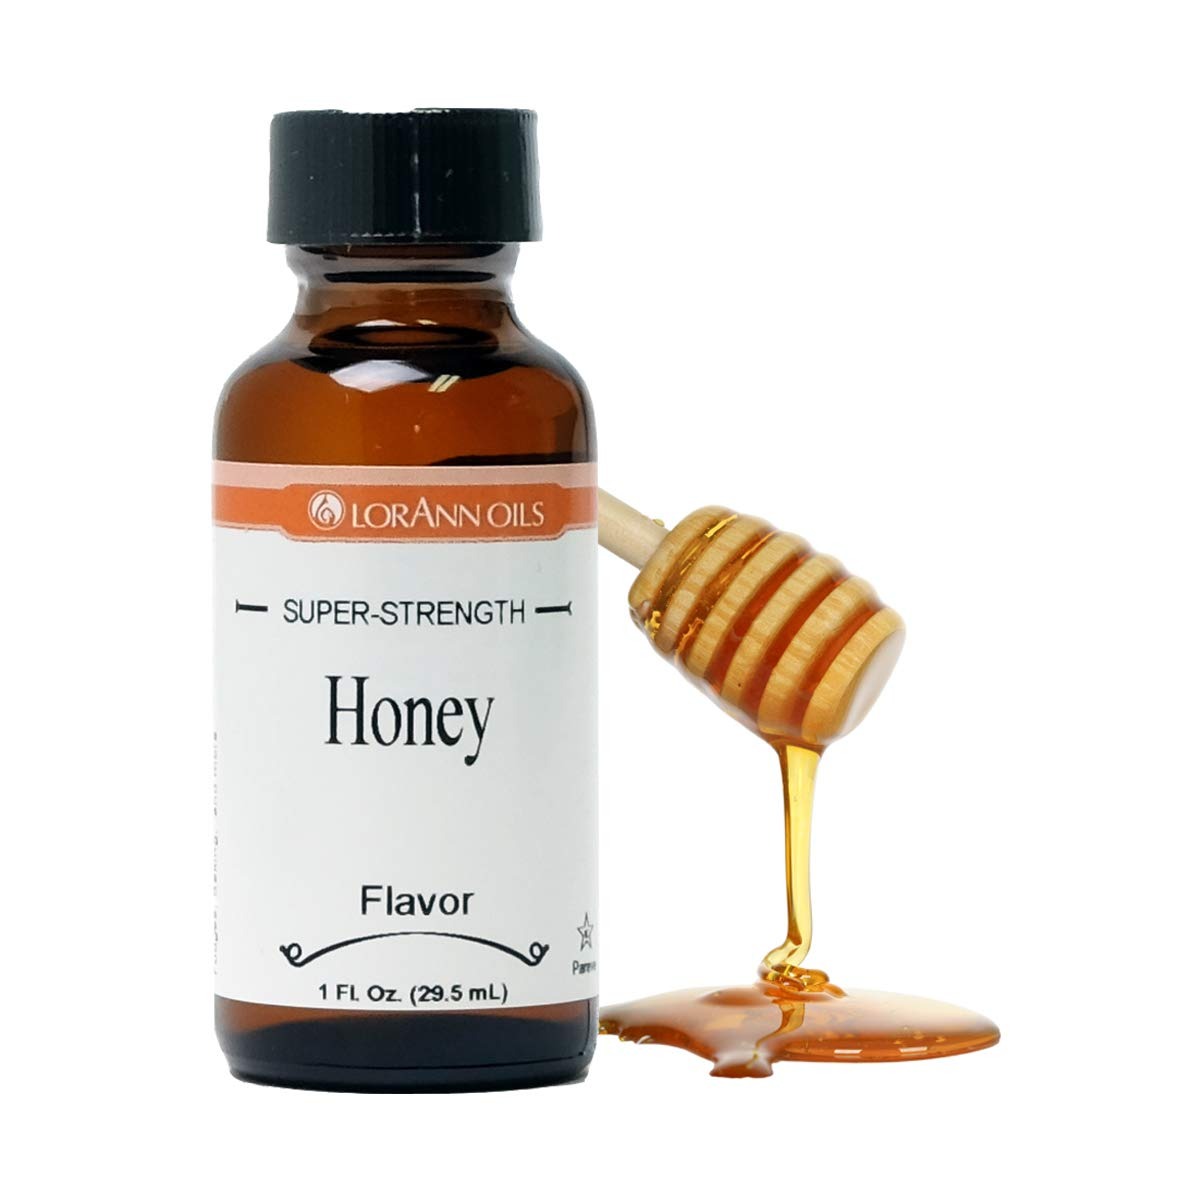
Item Name: LorAnn Honey SS Flavor, 1 ounce bottle
Bullet Point 1: Imagine the sweet, irresistible flavor of pure honey added to your baked goods and treats! Our Honey flavor has endless possibilities.
Bullet Point 2: Imagine the sweet, irresistible flavor of pure honey added to your baked goods and treats! Our Honey flavor has endless possibilities.
Bullet Point 3: A little goes a long way! LorAnn’s super strength flavors are three to four times the strength of typical baking extracts.
Bullet Point 4: When substituting super strength flavors for extracts, use ¼ to ½ teaspoon for 1 teaspoon of extract.
Bullet Point 5: Typical uses: hard candy, general candy making, cakes, cookies, frosting, ice cream and a wide variety of other baking and confectionery applications.
Bullet Point 6: Kosher - Gluten Free - Made in USA
Product Description: Quality - LorAnn a Family Tradition Since 1962
Value: 1.0
Unit: Fl Oz

Price: 11.215